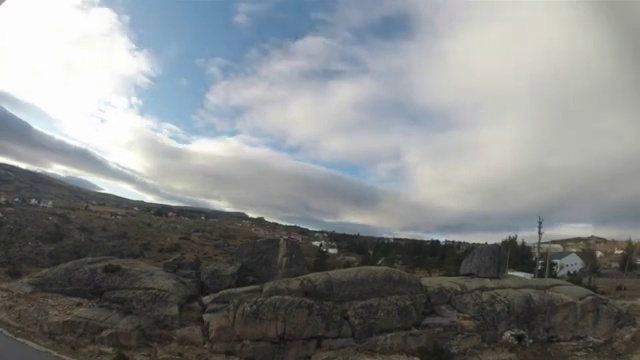
Fire: no
Smoke: no